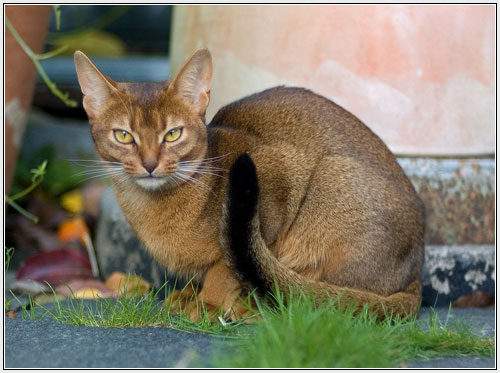
Breed: abyssinian